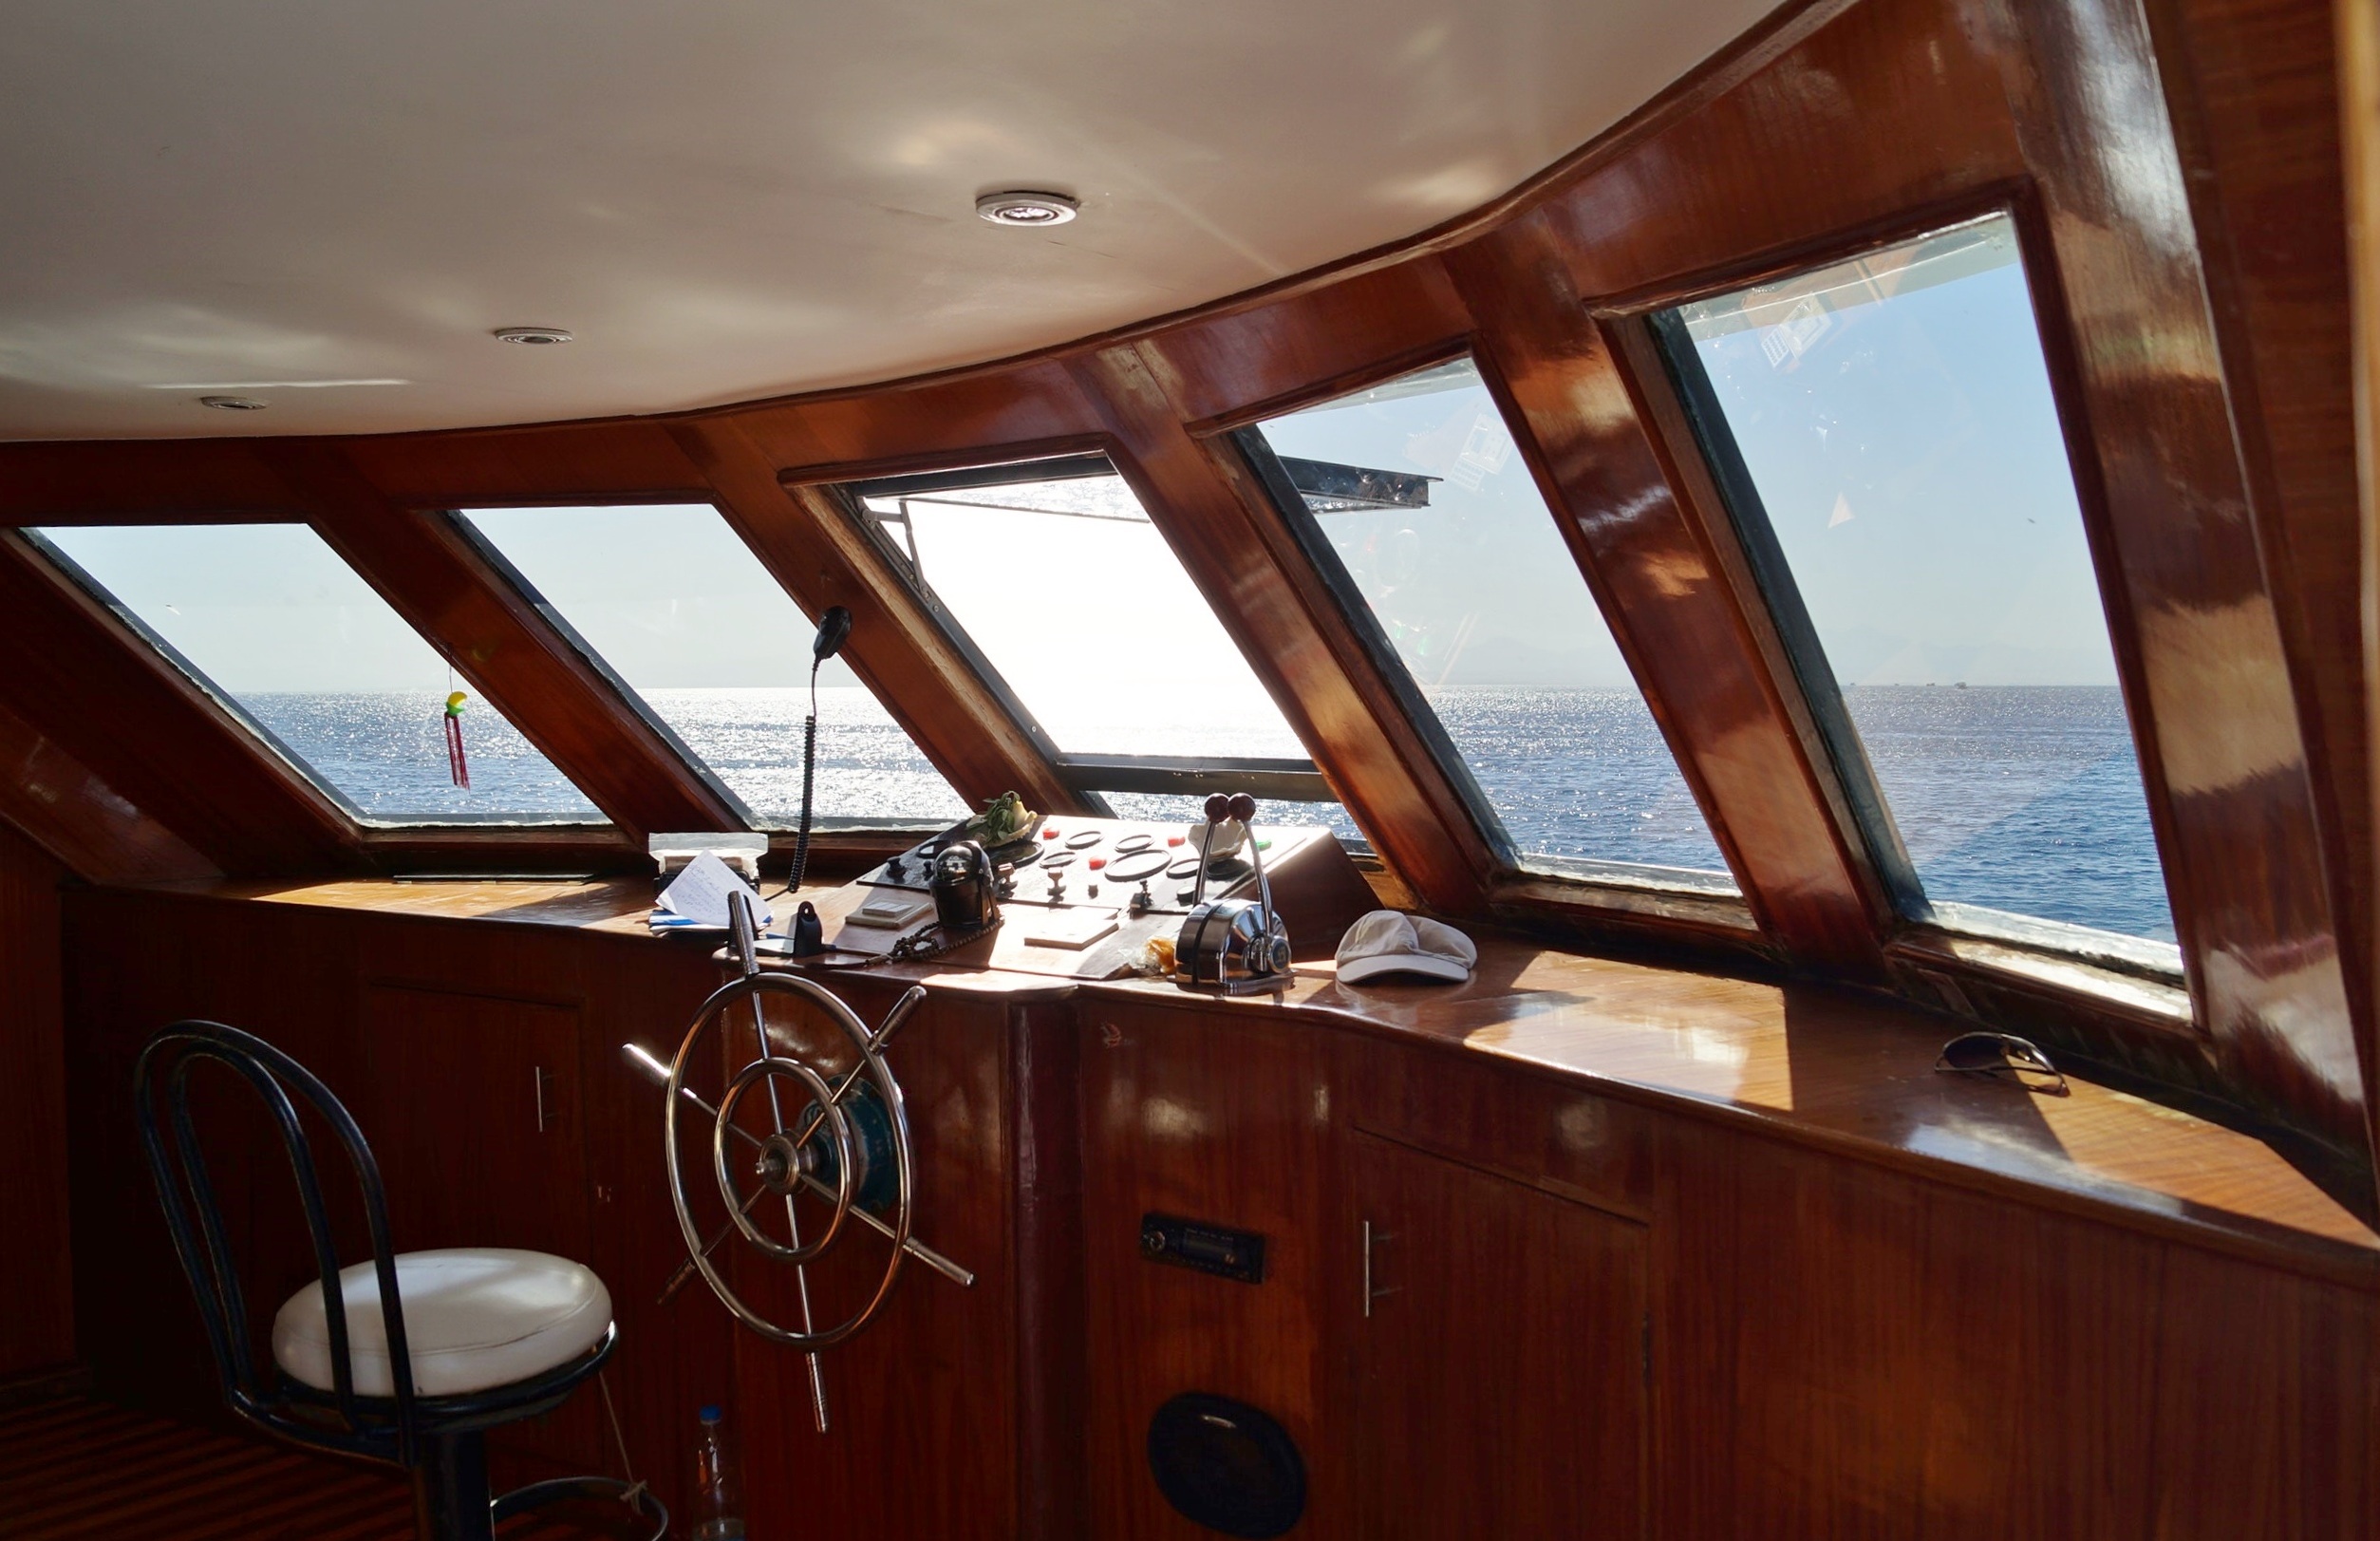
sea, boat, ship, vehicle, yacht, cabin, room, sailboat, watercraft, rudder, passenger ship, luxury yacht, manage, caravel, the bridge